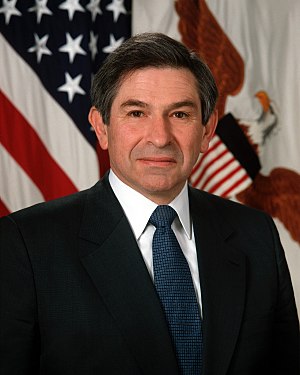
Paul Wolfowitz
Paul Dundes Wolfowitz er en amerikansk akademiker og politiker.